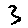
Label: 3